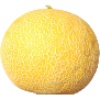
Label: Cantaloupe 1